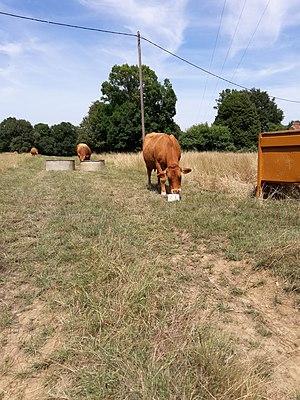
Prairie permanente avec point d'eau et bloc de sel. Berry, France, 2017
Une prairie permanente est un terrain herbeux peu ou pas travaillé qui sert au pâturage ou à la récolte des fourrages. Si, dans le passé, les grands mammifères herbivores sauvages ont pu entretenir des prairies naturellement, leur maintien dépend aujourd'hui du travail des éleveurs, des bergers et de la présence de leurs troupeaux. Les prés communaux et les prairies permanentes anciennes sont aussi des prairies fleuries. Parmi les terres agricoles, ce sont les moins anthropisées « accueillant un nombre considérable d’espèces végétales et animales. La richesse de ces milieux a été façonnée par les activités d’élevage. Sans élevage, les prairies se ferment et évoluent vers des milieux forestiers. A l'inverse, comme dans les autres espaces agricoles, l’intensification des pratiques entraine de fortes baisses de biodiversité. Les pratiques ont donc des effets paradoxaux sur la biodiversité des prairies car selon leur intensité leur impact est positif ou négatif ».